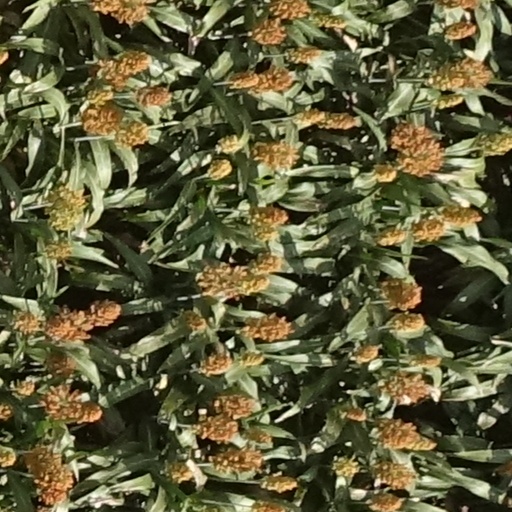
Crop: sorghum